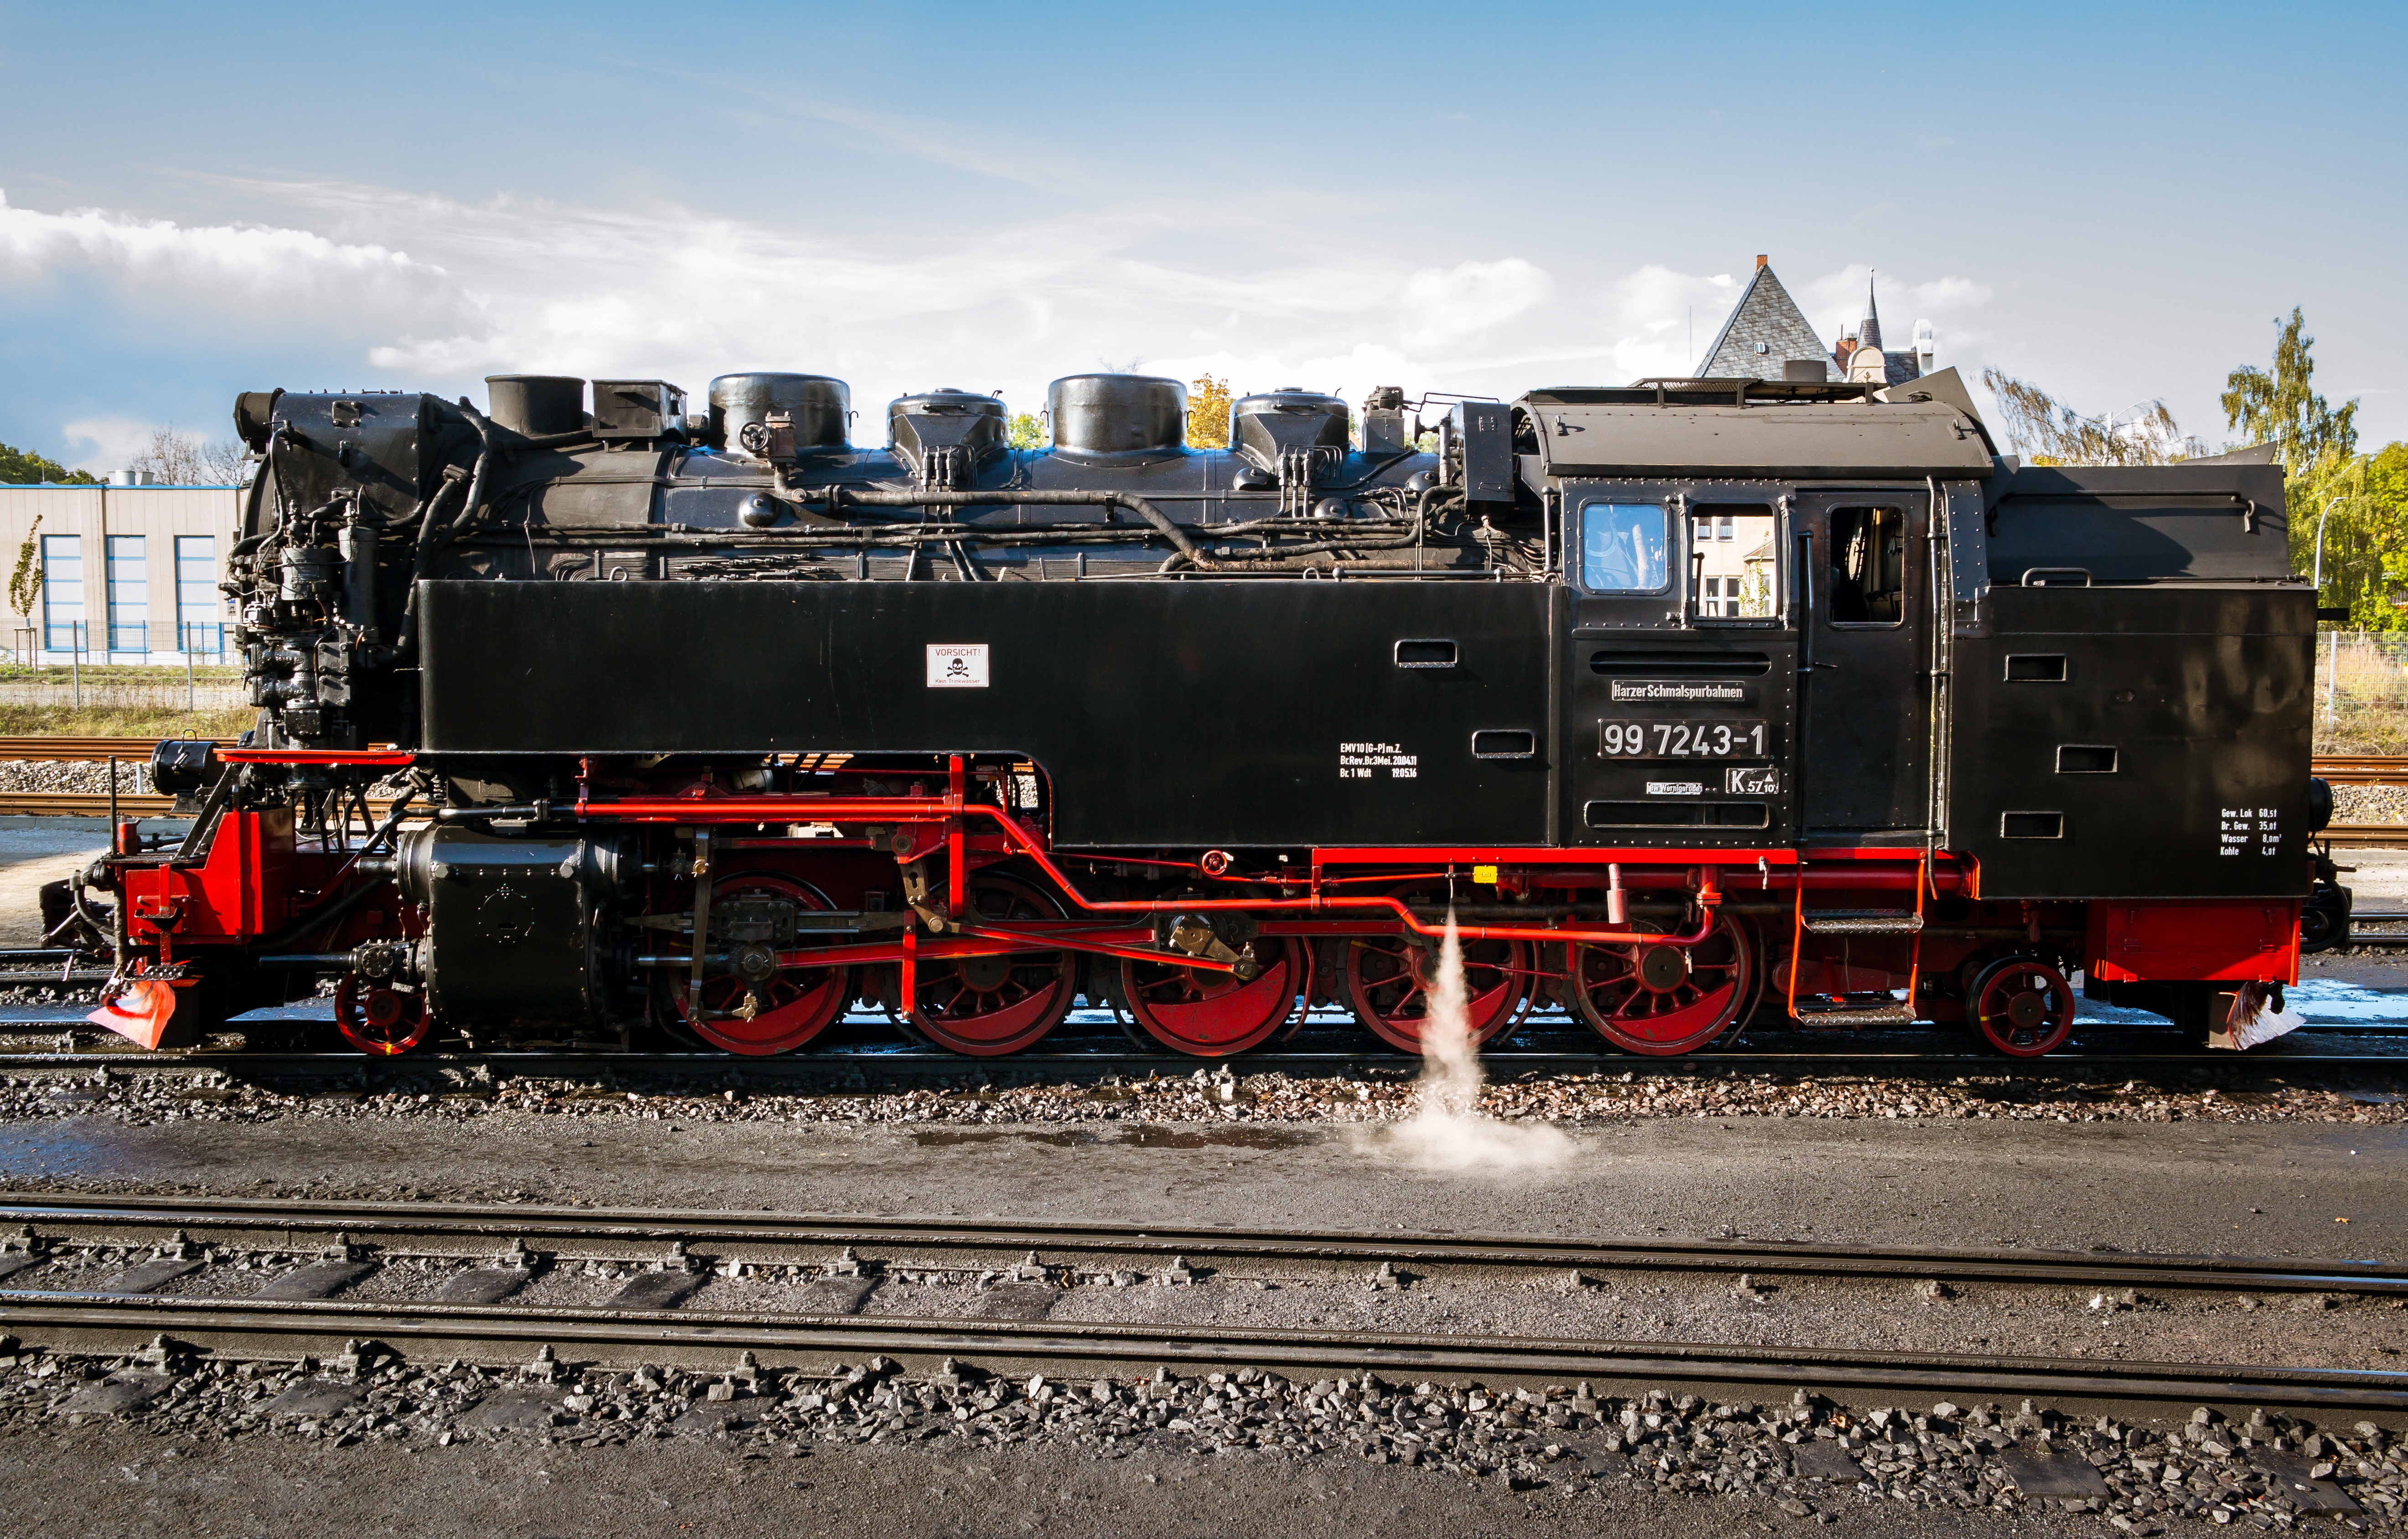
track, railway, steam, train, transport, vehicle, locomotive, loco, steam engine, historically, resin, passenger, rail transport, steam locomotive, steam railway, narrow gauge railway, land vehicle, rolling stock, railroad car, passenger car, schmalspurbahn harzer